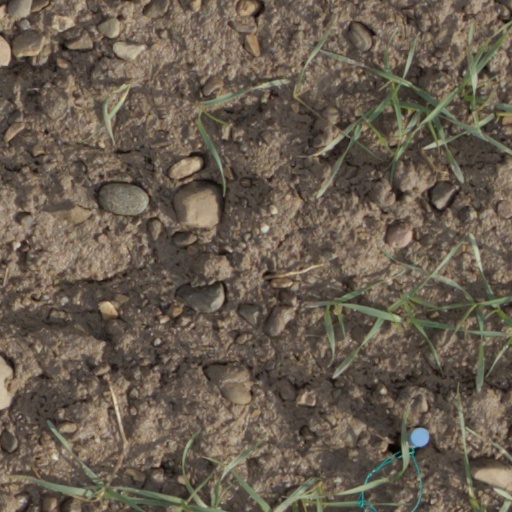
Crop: wheat